General relativity

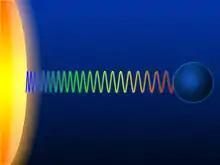
Schematic representation of the gravitational redshift of a light wave escaping from the surface of a massive body

Assuming that the equivalence principle holds, gravity influences the passage of time. Light sent down into a gravity well is blueshifted, whereas light sent in the opposite direction (i.e., climbing out of the gravity well) is redshifted; collectively, these two effects are known as the gravitational frequency shift. More generally, processes close to a massive body run more slowly when compared with processes taking place farther away; this effect is known as gravitational time dilation.